Roya (river)

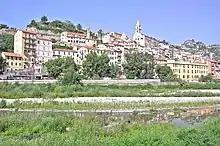
The Italian city of Ventimiglia on the French border and its river, the Roya

The river rises in French territory near the Col de Tende and flows through the Mercantour National Park. The river passes through the communes of Tende, Saorge, Breil-sur-Roya, La Brigue, before entering Italy in the commune of Olivetta San Michele. The remainder of its course remains within the province of Imperia and, after crossing Airole the river enters the sea at Ventimiglia.